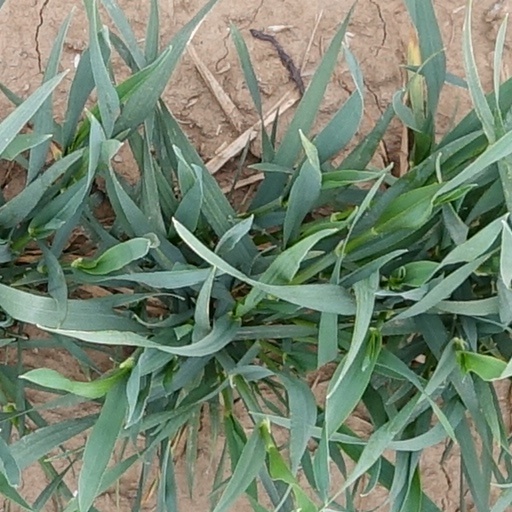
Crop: wheat